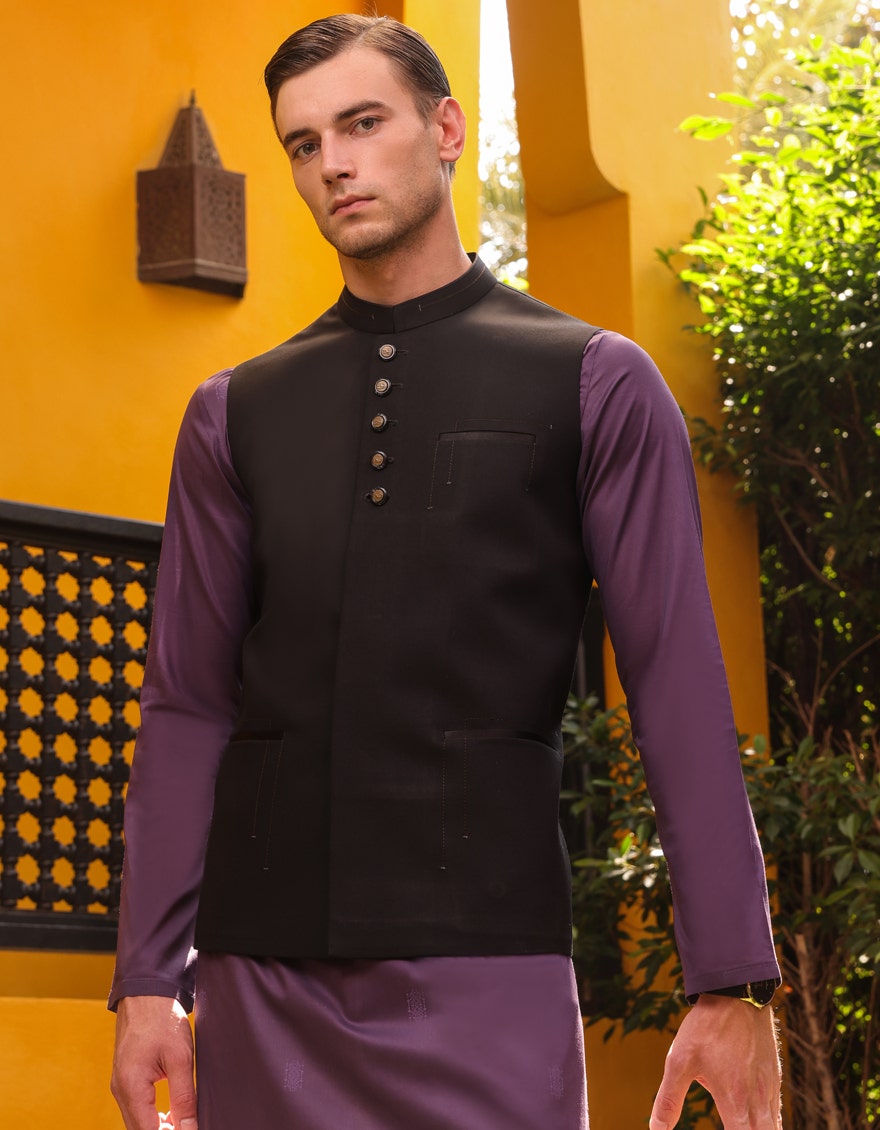
black khan nehru jacket